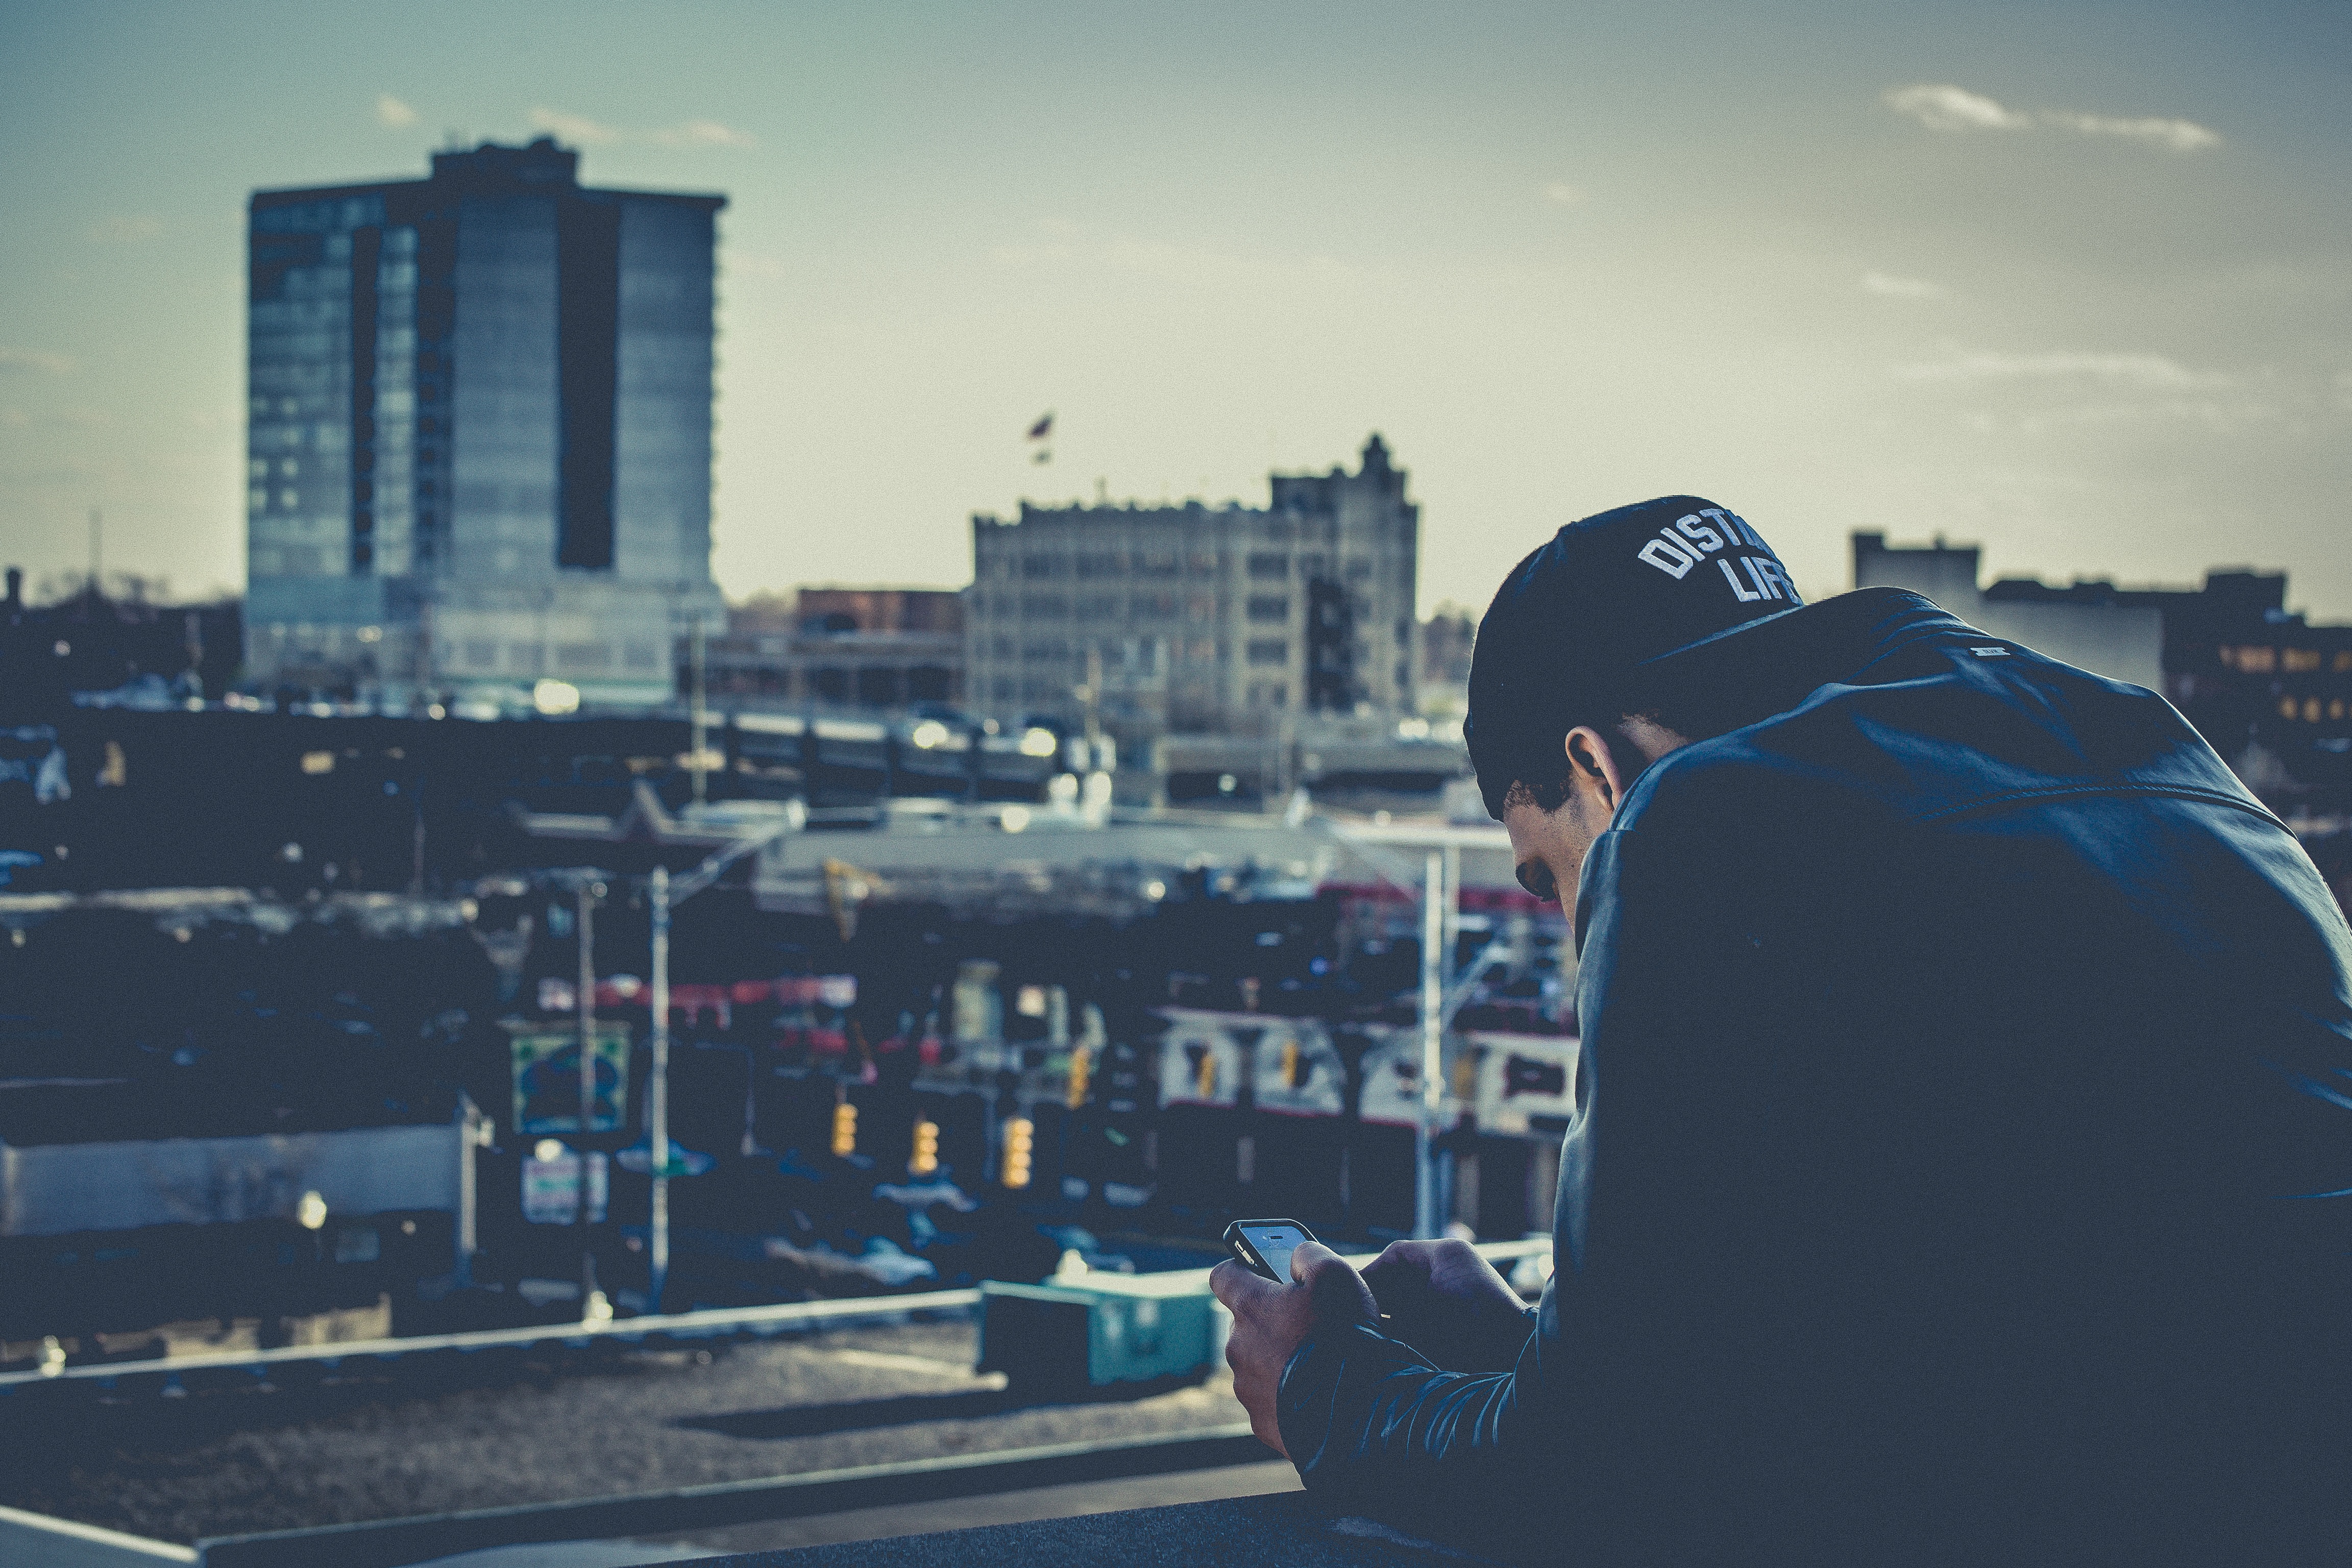
skyline, city, skyscraper, cityscape, blue, human settlement, atmosphere of earth